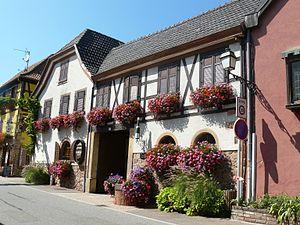
Maisons à colombages
Itterswiller est une commune française située dans le département du Bas-Rhin, en région Grand Est.